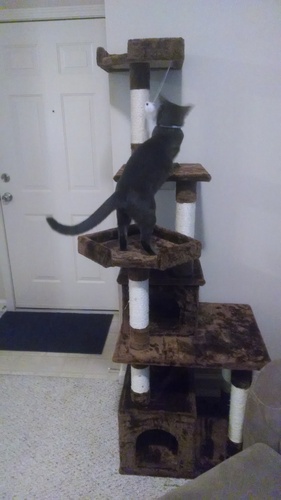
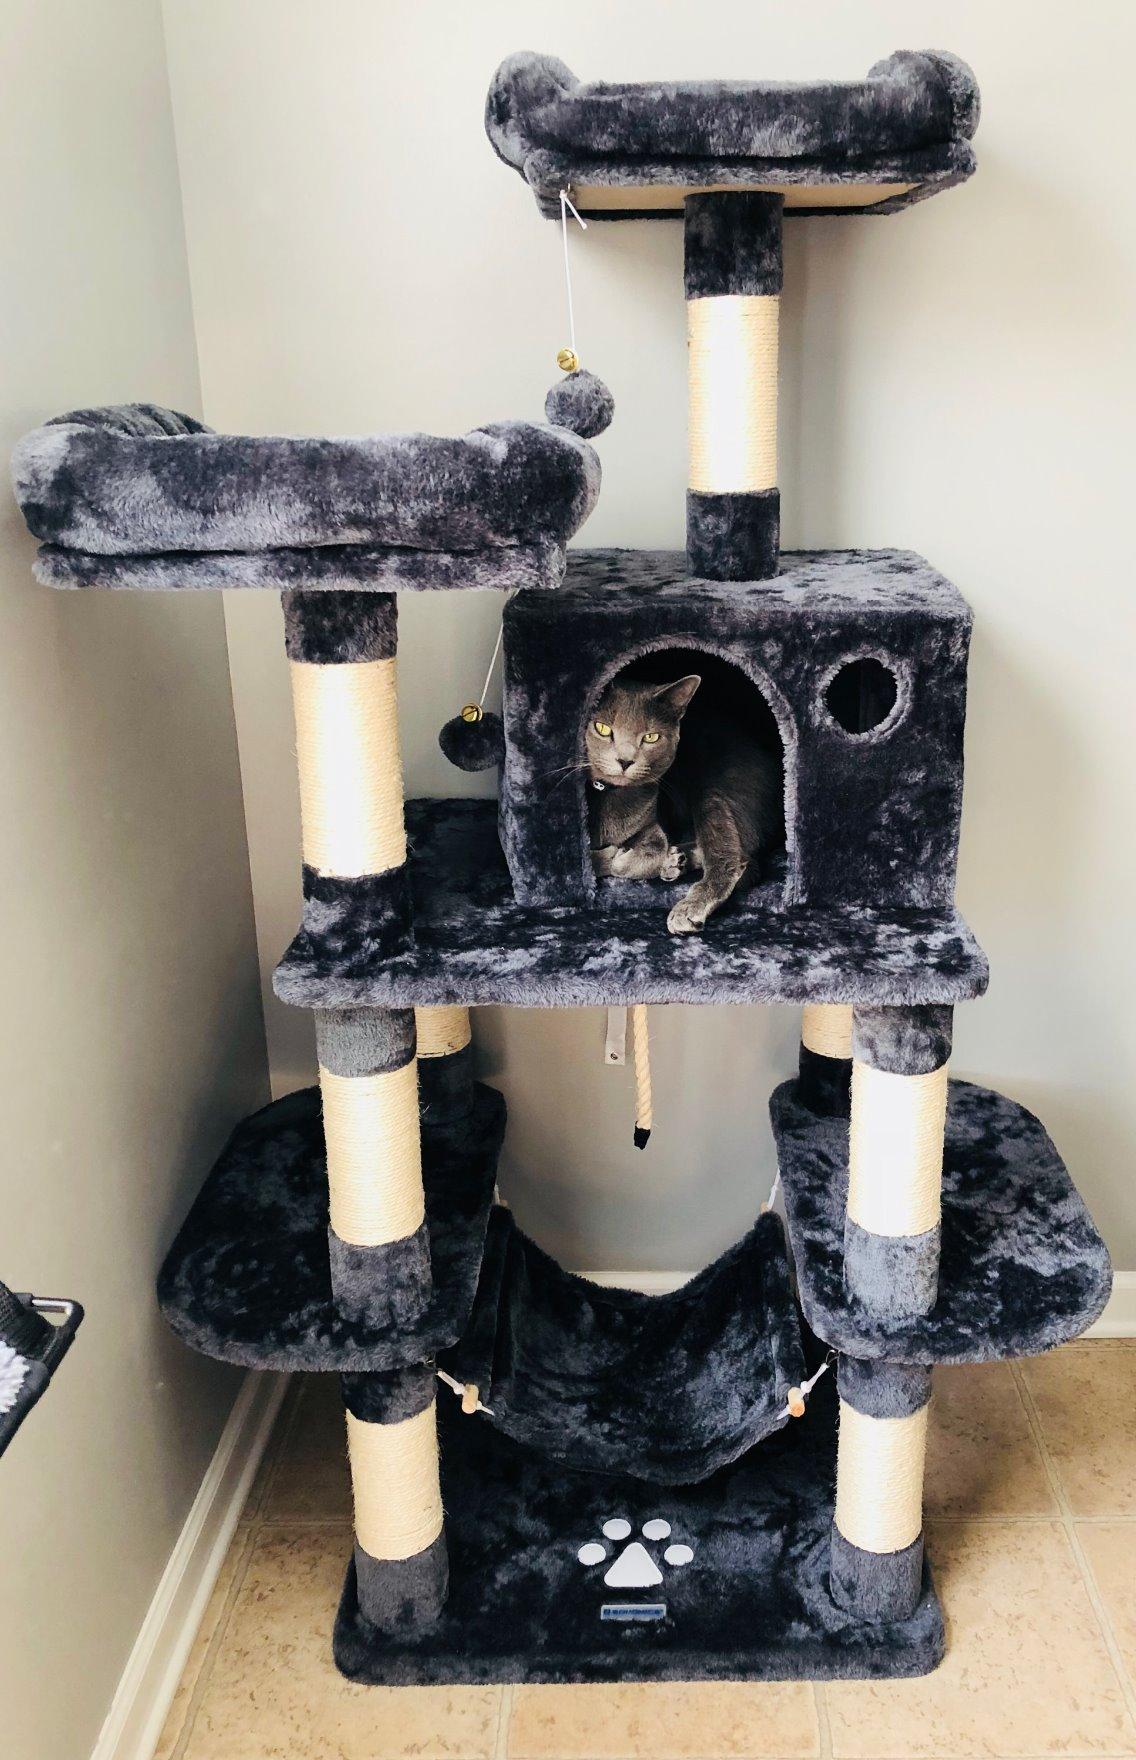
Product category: items_cat tree
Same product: no